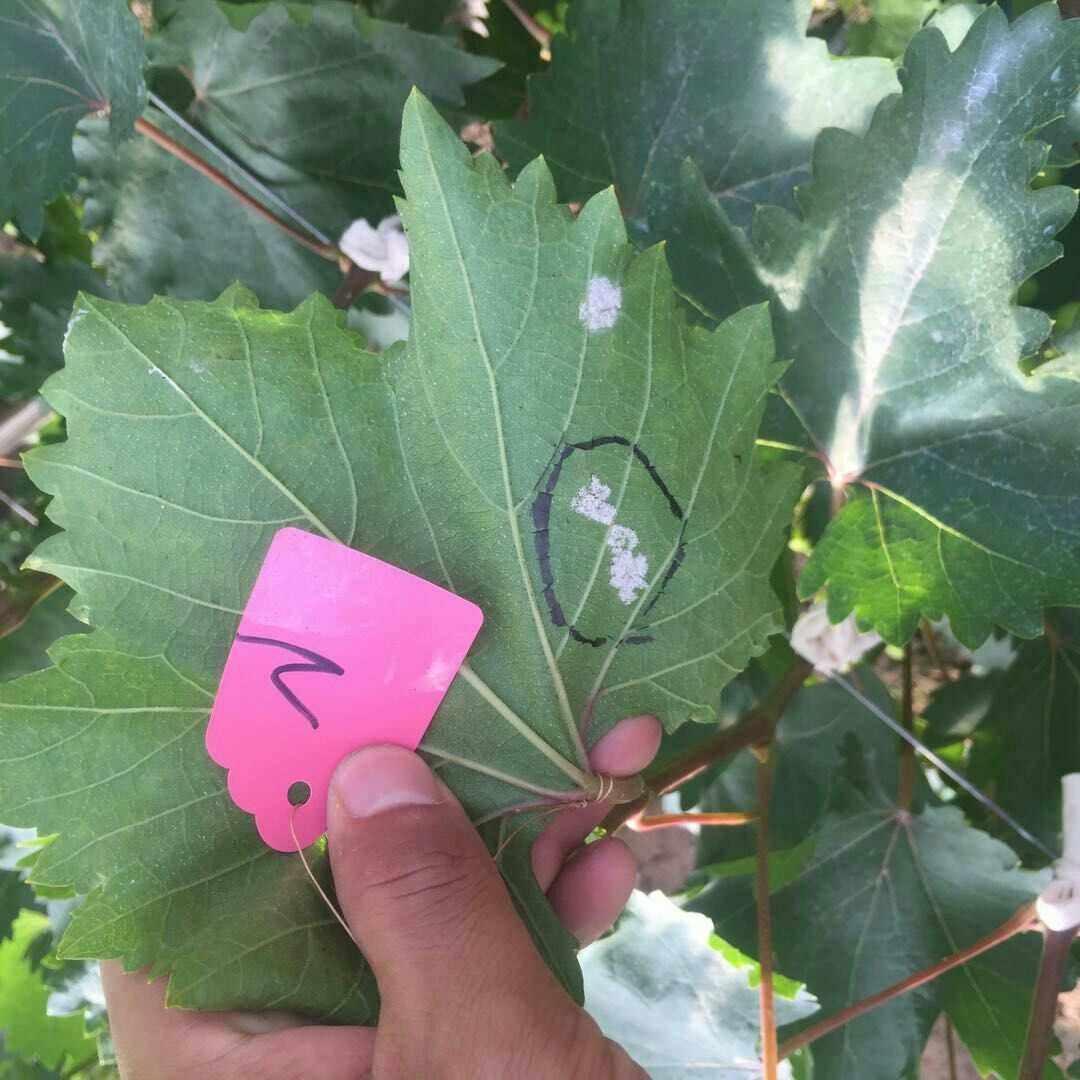
Plant: Grape
Disease: grape downy mildew